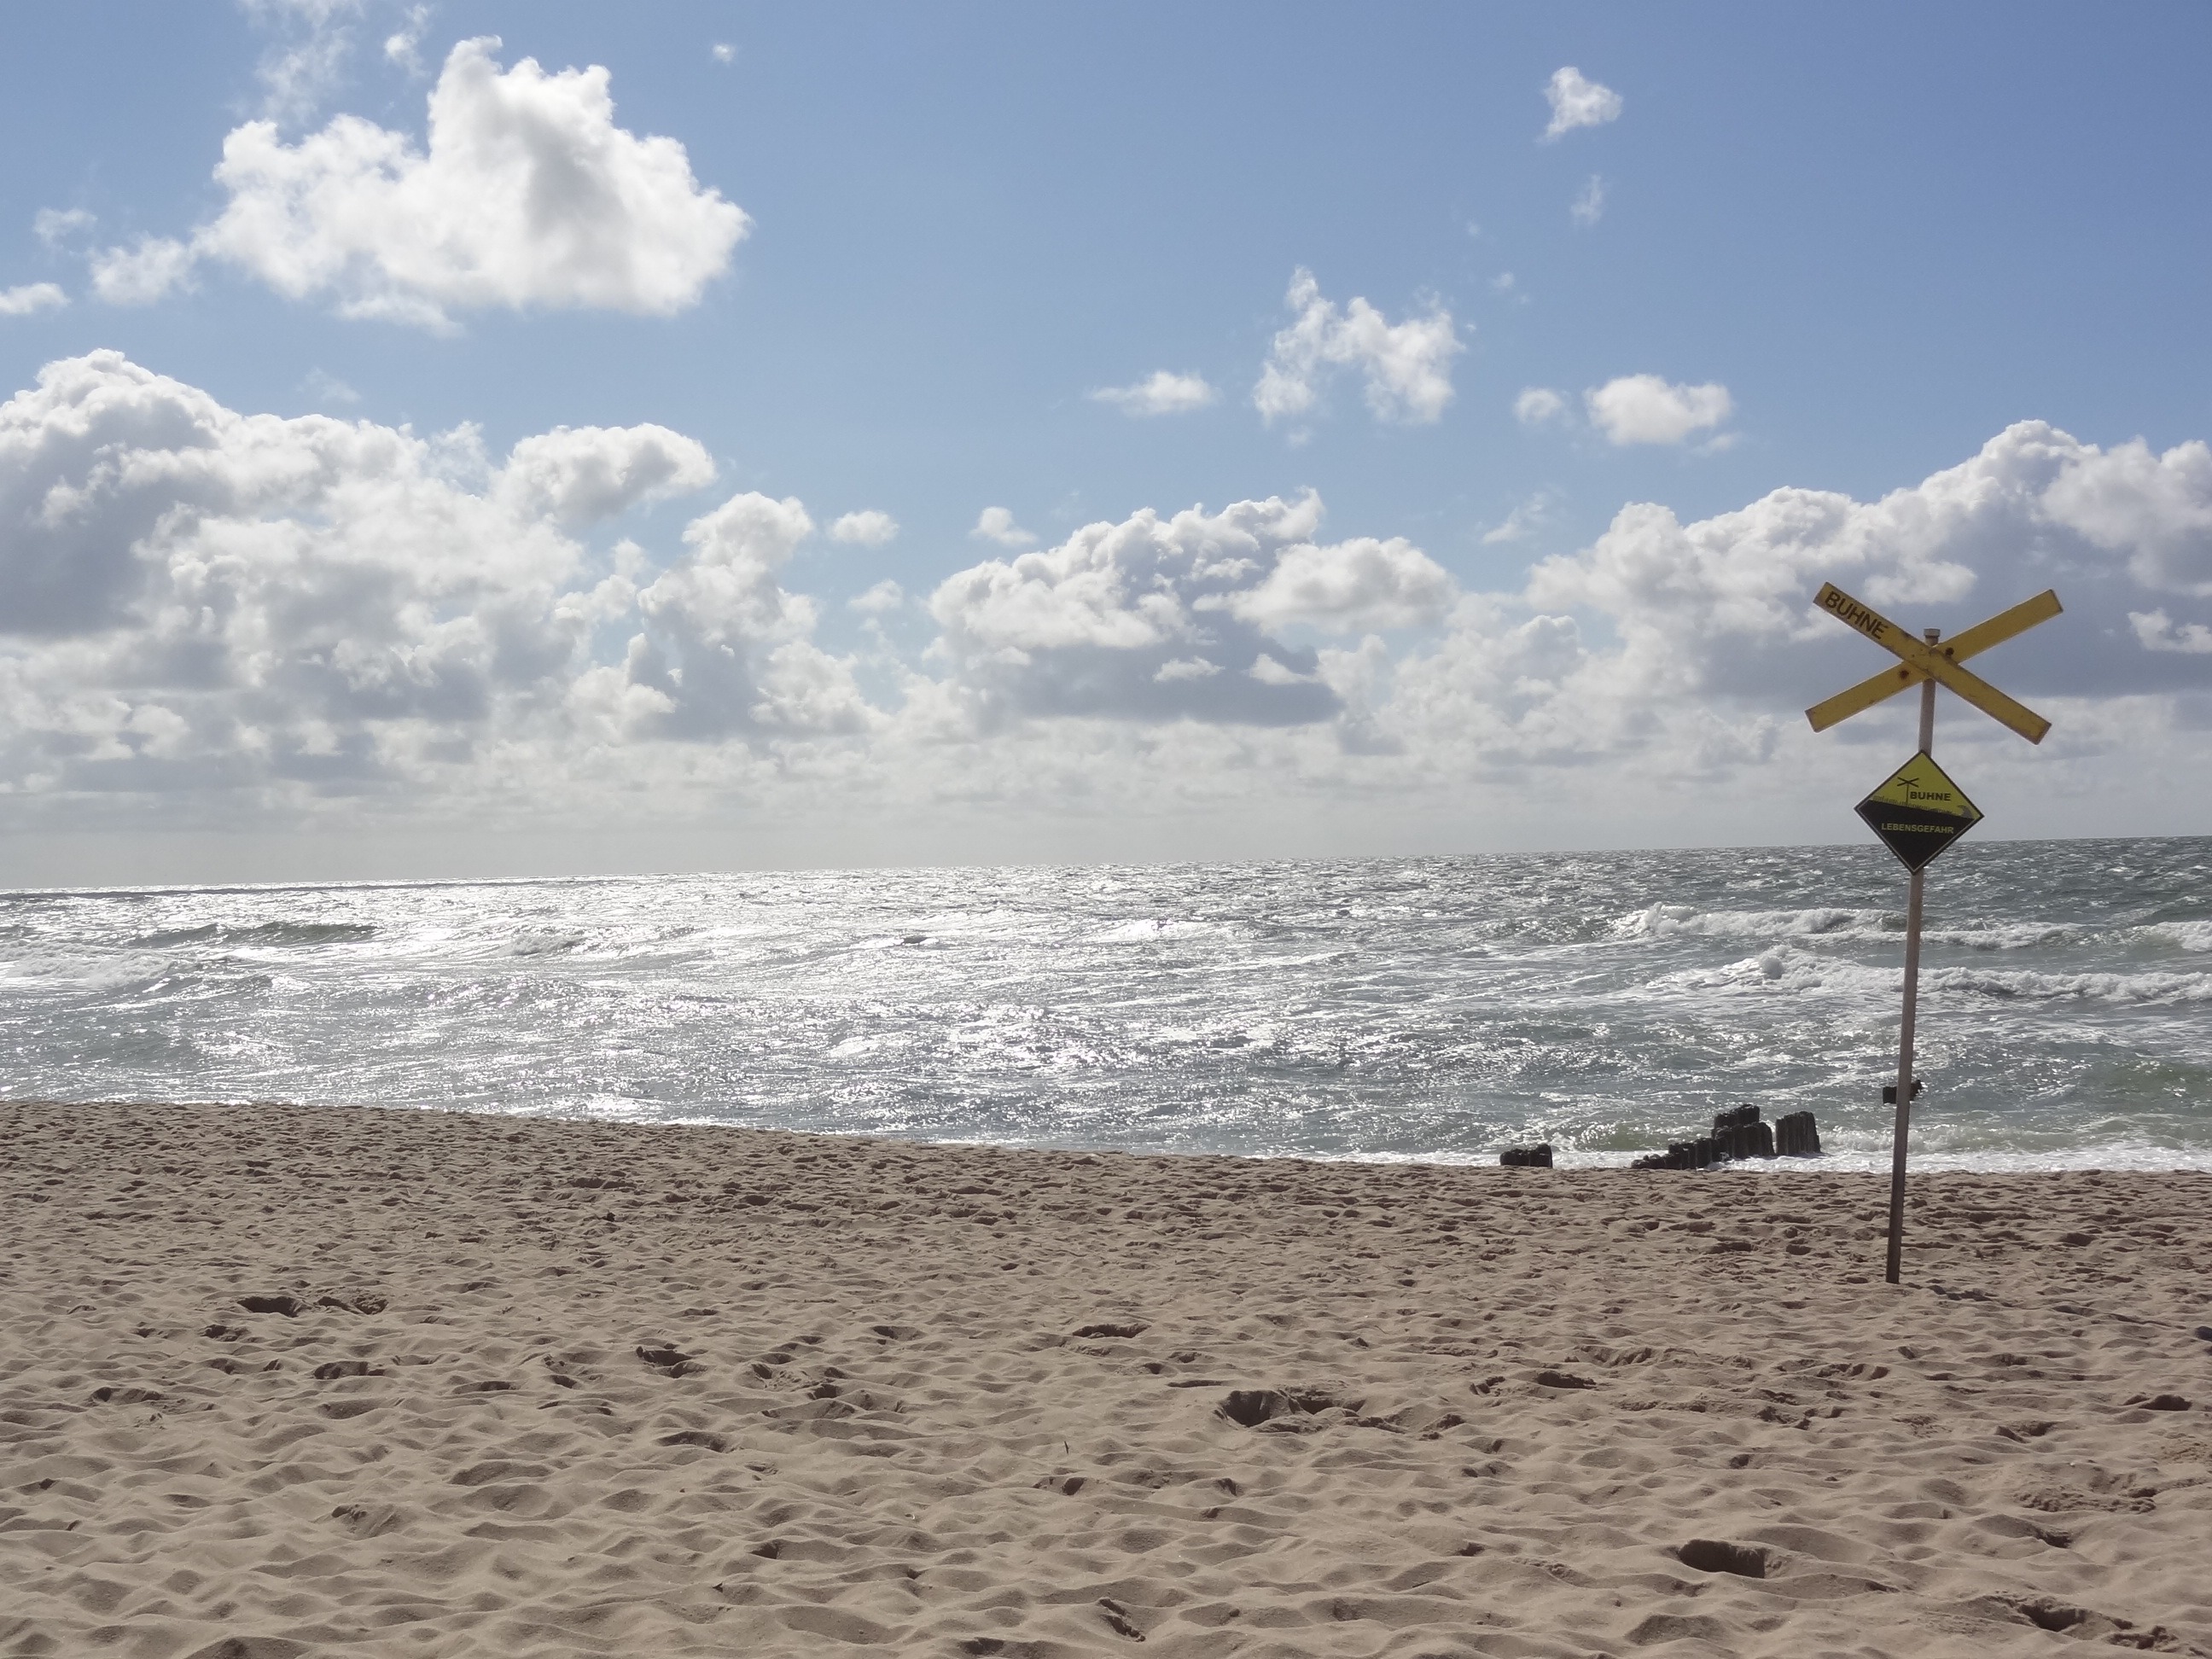
beach, sea, coast, sand, ocean, horizon, cloud, sky, shore, wave, wind, body of water, clouds, mudflat, wind wave